Johann Heinrich Heidegger

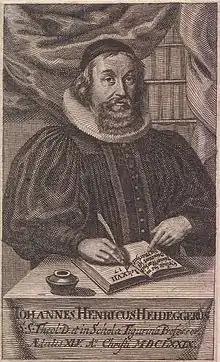

Johann Heinrich Heidegger (July 1, 1633 – July 18, 1698), Swiss theologian, was born at Bäretswil, in the Canton of Zürich.